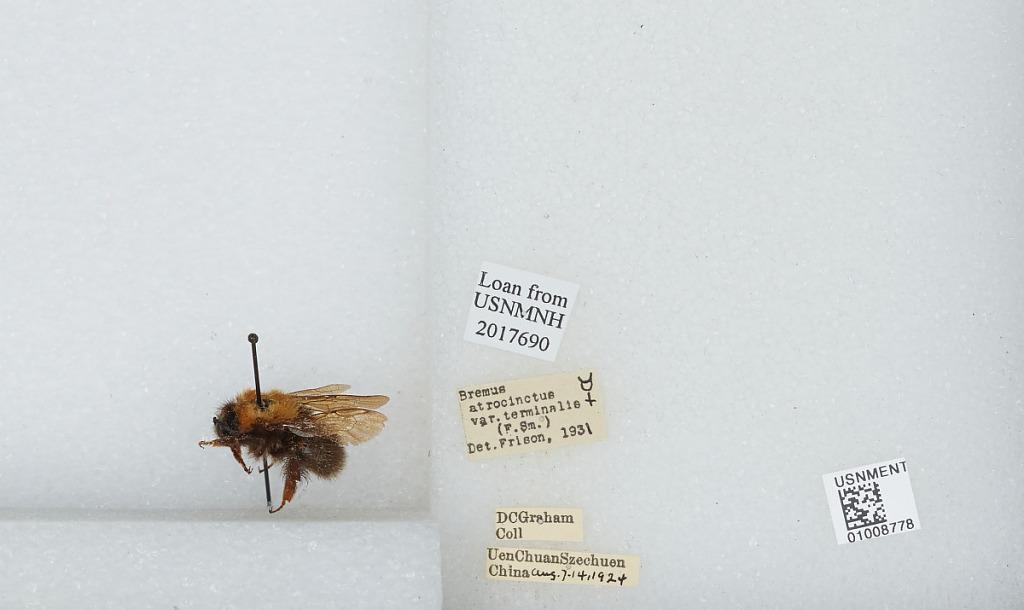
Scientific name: Bombus (Festivobombus) festivus Smith
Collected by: D. Graham
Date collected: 1924-8-7
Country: China
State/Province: Sichuan
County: Ngawa Tibetan and Qiang
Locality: Uen Chuan
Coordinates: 31.4839, 103.588
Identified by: Frison